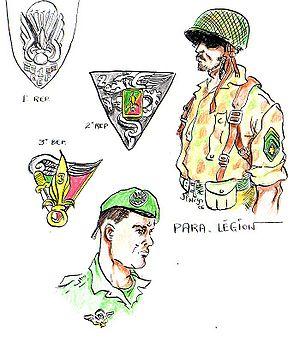
La Légion étrangère est un corps de l'Armée de terre française disposant d'un commandement particulier et comportant plusieurs spécialités : infanterie, cavalerie, génie et troupes aéroportées. La Légion est également indépendante du point de vue de son recrutement.
L’histoire militaire de la France couvre deux millénaires d'histoire à travers la France, l'Europe et les anciennes colonies françaises.